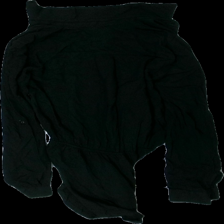
View: back
Type: Tunic
Category: Ladies
Brand: Forever 21
Colors: Black
Material: 100% viscose
Cut: Regular
Size: S
Season: All
Stains: Minor
Price range: <50
Recommended usage: Export